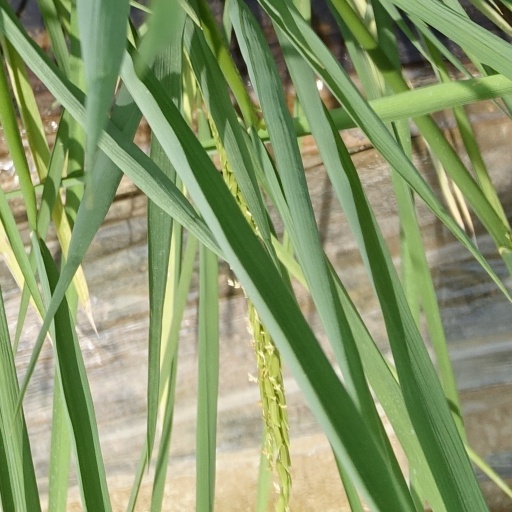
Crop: rice